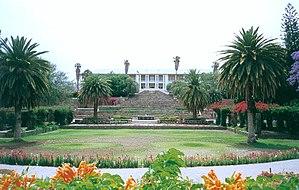
Tintenpalast à Windhoek, siège du gouvernement de Namibie.
L’histoire de la Namibie se divise en plusieurs époques très distinctes. La Namibie est le troisième pays le plus jeunes d'Afrique après l'indépendance de l'Érythrée en 1993 et du Soudan du Sud en 2011, la Namibie est indépendante depuis 1990.
L'Assemblée nationale de Namibie est la chambre basse du Parlement bicaméral de Namibie.
Le Tintenpalast est le siège des deux chambres du Parlement en Namibie, le Conseil national et l'Assemblée nationale.